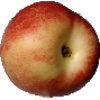
Label: nectarine